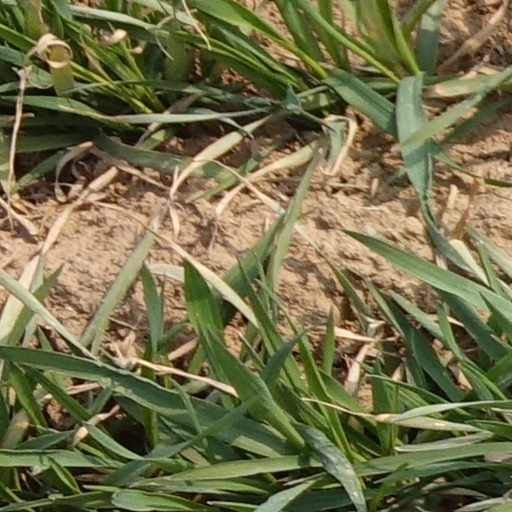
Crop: wheat